Alberto Aquilani

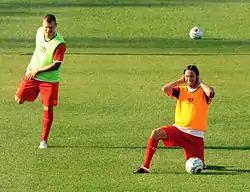
Martin Škrtel and Aquilani warming up before the game between Liverpool and Roma.

Aquilani made his Liverpool reserves debut with a 15-minute substitute appearance in a 2–0 win against Sunderland reserves on 21 October 2009. His first game for Liverpool was a 2–1 4th round League Cup defeat to Arsenal, coming on in the 77th minute for Damien Plessis. He made his Premier League debut on 9 November, as a late substitute against Birmingham City in a 2–2 draw. Aquilani made his first start against Fiorentina in a Champions League match on 9 December 2009, where Liverpool lost 2–1. Aquilani made his first Premier League start against Wolves on 26 December 2009 and received a standing ovation from the Kop when he was substituted in the 84th minute for Daniel Pacheco.